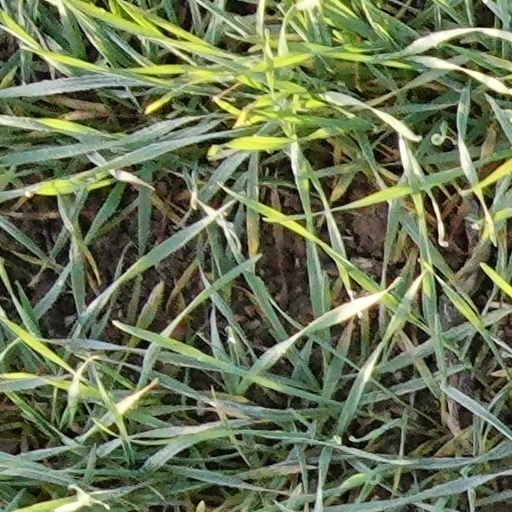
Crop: wheat